Sky position (RA, Dec in degrees): 159.508, 6.785
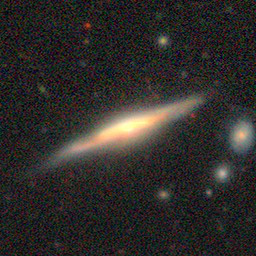
Galaxy morphology: Edge-on Galaxies with Bulge